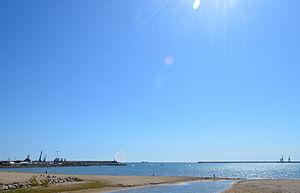
Le Río de Oro est un fleuve côtier qui coule au nord-est du Maroc, qui a son embouchure en Mer Méditerranée au port de l'exclave espagnole de Melilla, au nord du Maroc.